Oxohalide

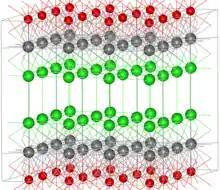
Crystal structure of bismoclite. Colours: red – O, green – Cl, grey – Bi.

Bismuth oxochloride (BiOCl, bismoclite) is a rare example of a mineral oxohalide. The crystal structure has a tetragonal symmetry and can be thought of as consisting of layers of , and ions, in the order Cl-Bi-O-Bi-Cl-Cl-Bi-O-Bi-Cl. This layered, graphite-like structure results in a relatively low hardness of bismoclite (Mohs 2–2.5) and most other oxohalide minerals. Those other minerals include terlinguaite , formed by the weathering of mercury-containing minerals. Mendipite, , formed from an original deposit of lead sulfide in a number of stages is another example of a secondary oxohalide mineral.